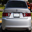
Label: automobile